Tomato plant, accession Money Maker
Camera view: tilt-top (135 deg); turntable rotation: 120 degrees
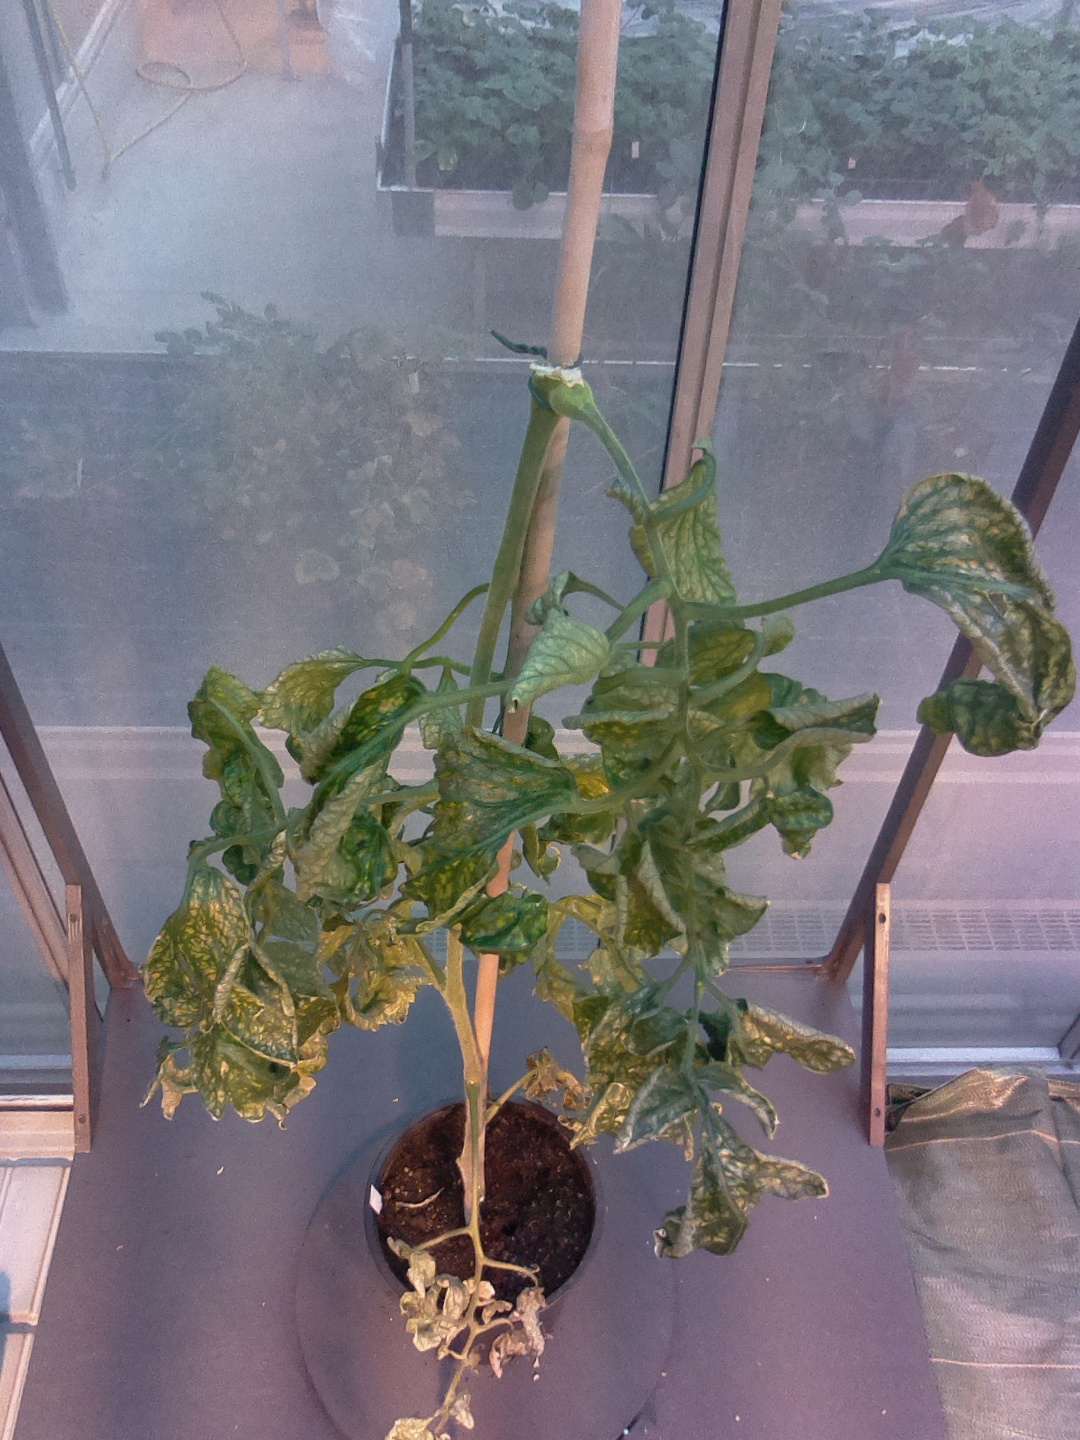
BBCH growth stage 52: 2 inflorescences visible